Ronald Roe

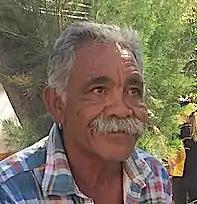

Ronald Roe is an Aboriginal Australian writer of Walman Yawuru descent, a Goolarabooloo elder living in Broome, Western Australia.